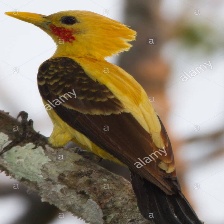
Species: CREAM COLORED WOODPECKER
Scientific name: CELEUS FLAVUS